Malters railway station

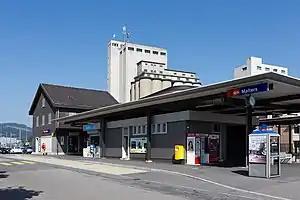
The station building in 2015

Malters railway station is a railway station in the municipality of Malters, in the Swiss canton of Lucerne. It is an intermediate stop on the standard gauge Bern–Lucerne line of Swiss Federal Railways.